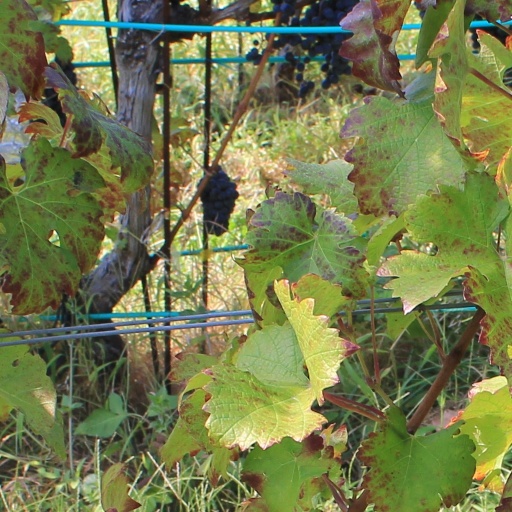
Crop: grape